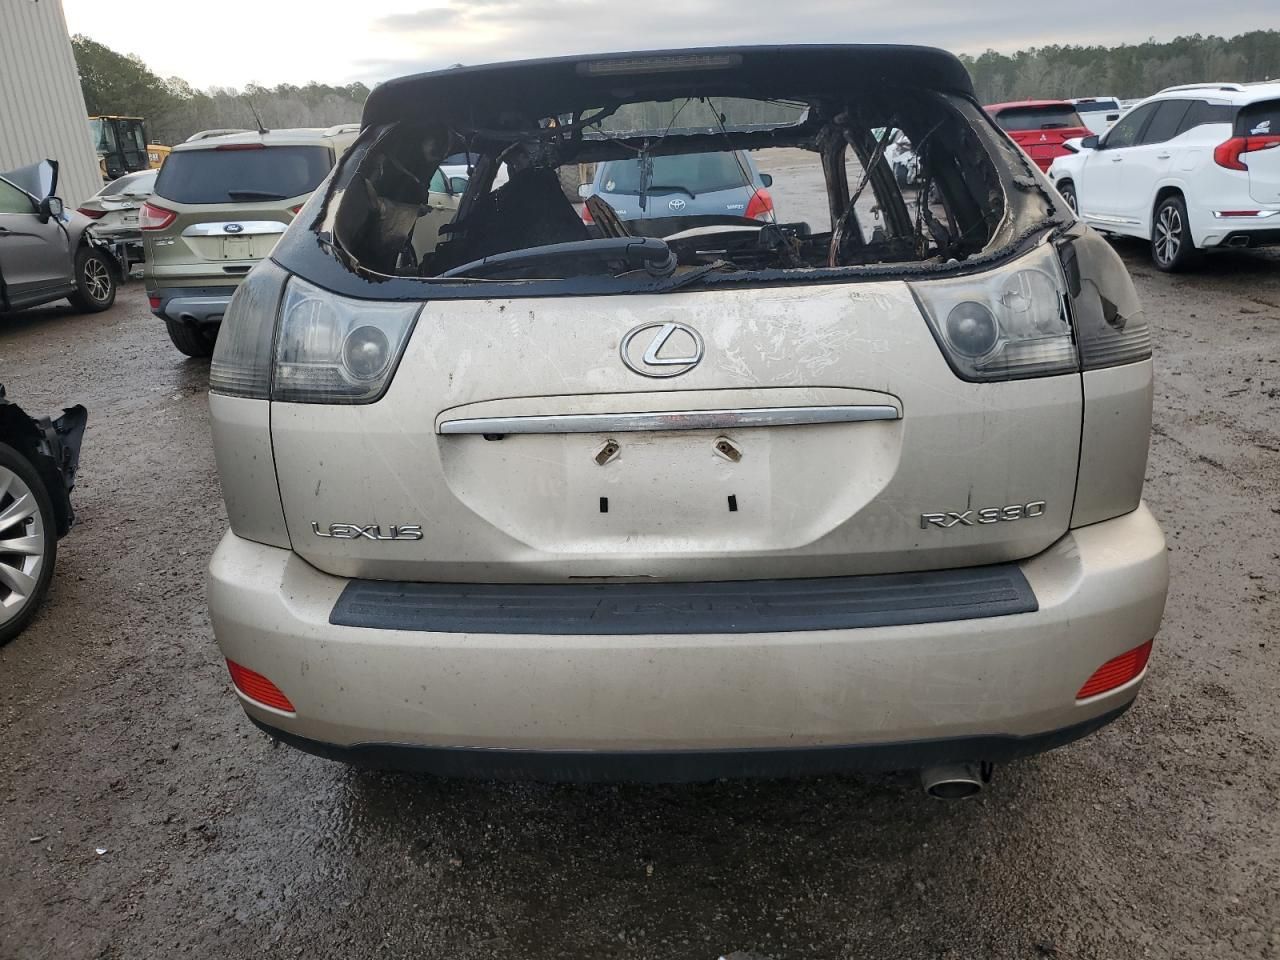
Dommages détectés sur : pare-brise arrière, feu arrière droit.
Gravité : majeur